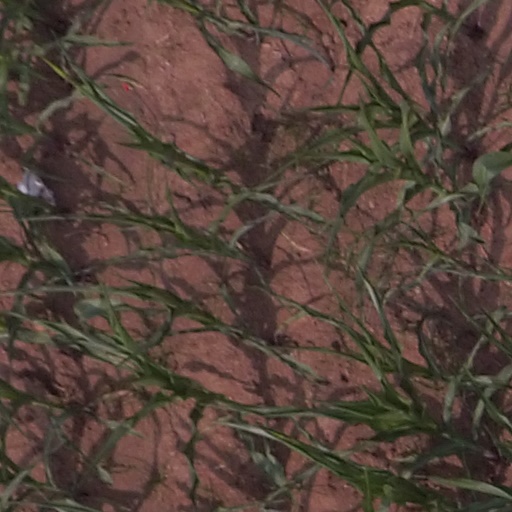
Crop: maize; corn